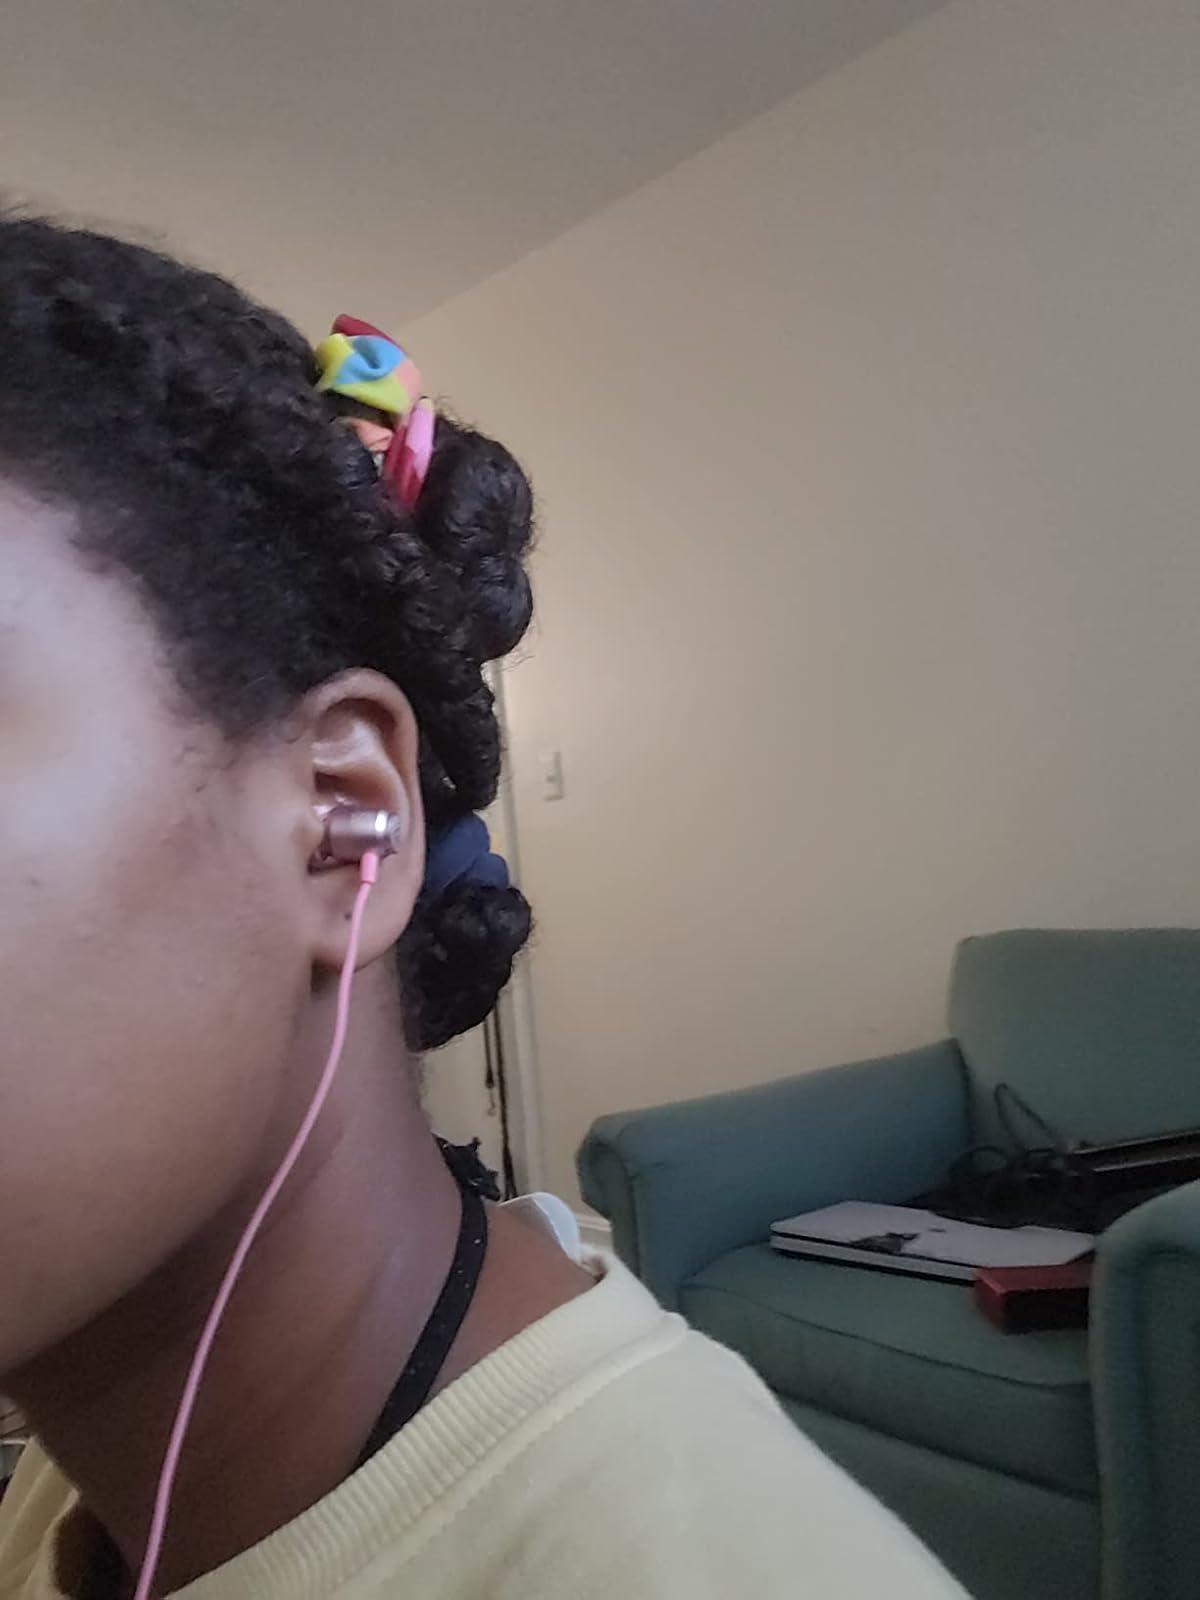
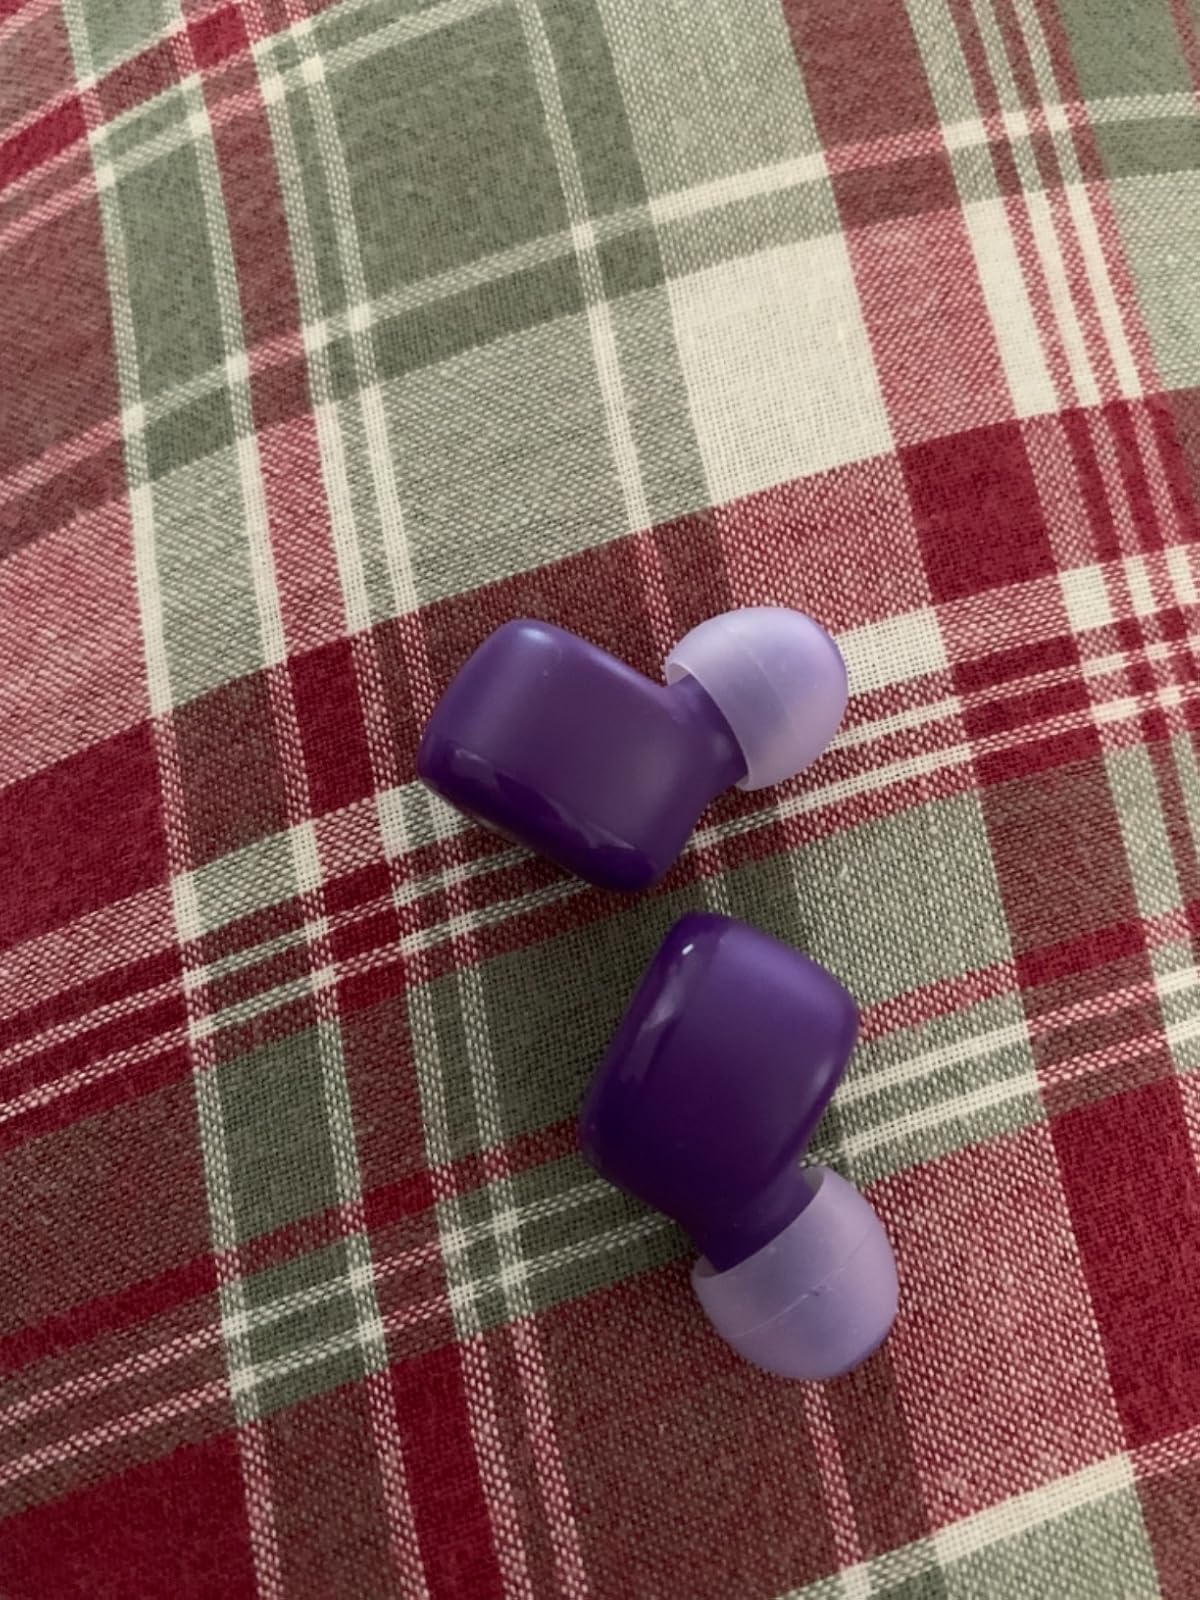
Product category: earbuds
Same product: no